John McGraw

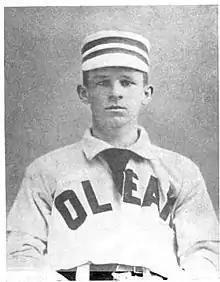
McGraw while playing for Olean, 1890

Seven more errors in nine more chances followed that day. Both the team and McGraw remained ineffective, and he was fired by Kenney after six games, though the captain gave him $70, , and wished him luck. He signed with a team in Wellsville, New York, who played in the Western New York League. The level of baseball played there was the lowest of the minor leagues, and McGraw still struggled with his fielding. But during the 24 games he appeared in for the club, he hit with a batting average of .365, a glimpse of his later hitting prowess.